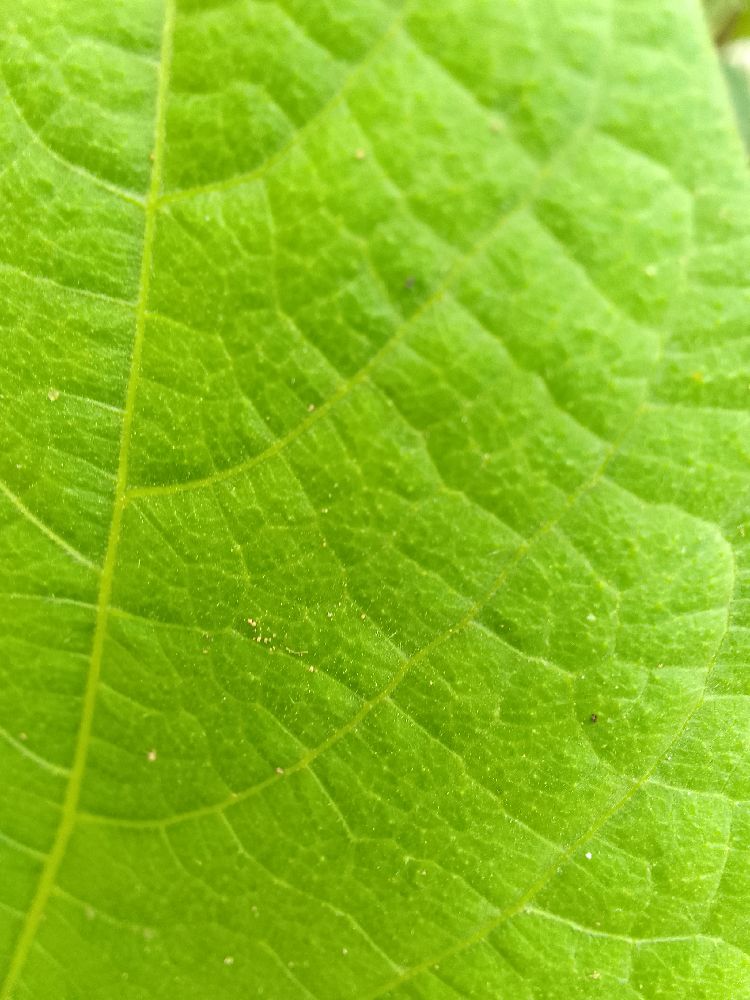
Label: healthy